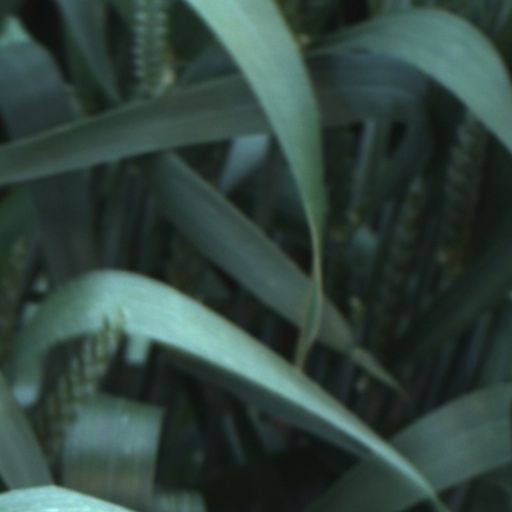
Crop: wheat